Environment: real
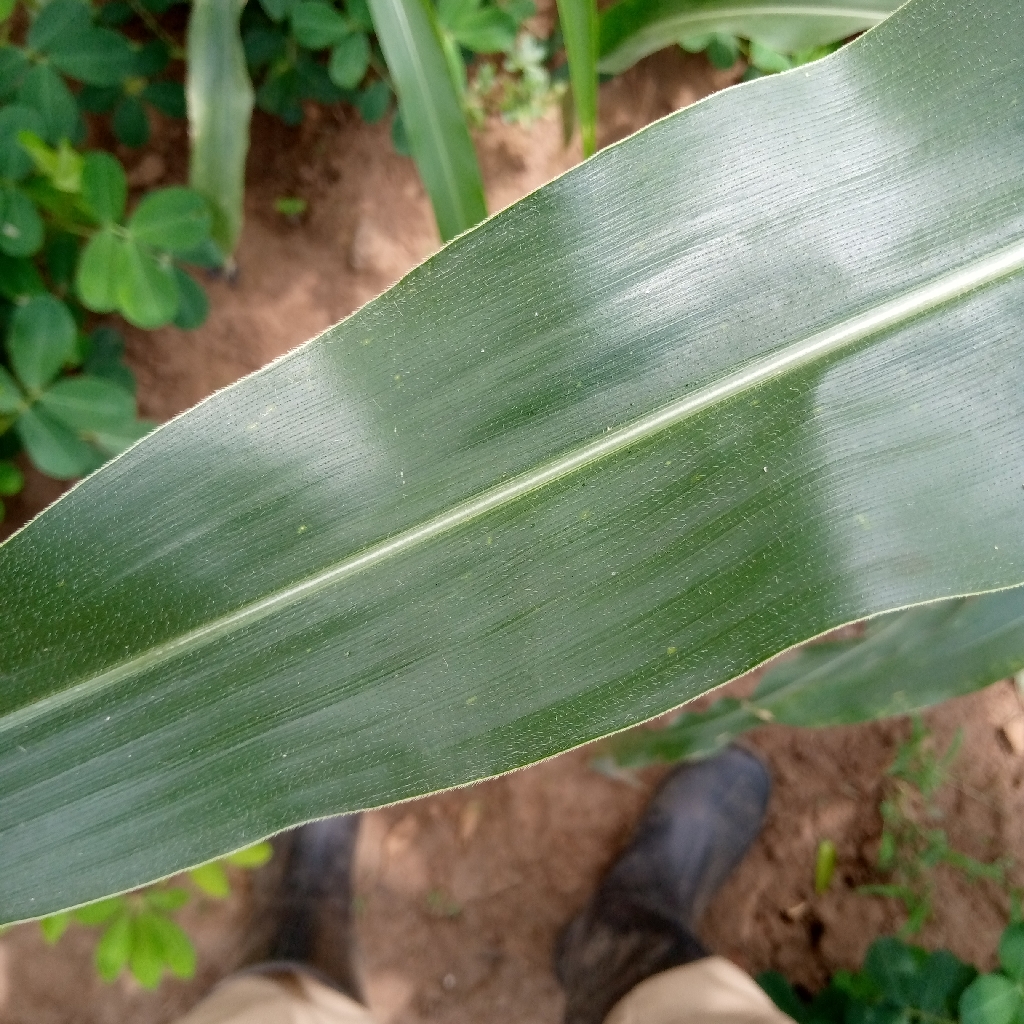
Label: healthy